Prostitution in Paris

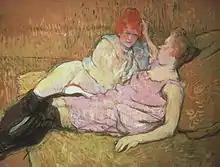
"The Sofa" Henri de Toulouse-Lautrec c1895

Of men born between 1920 and 1925, one in five had experienced his first sexual relationship in a "maison-close".